Čučma

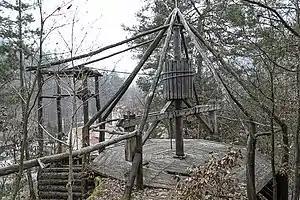
Replica of medieval mining device

In historical records the village was first mentioned in 1300. Before the establishment of independent Czechoslovakia in 1918, Čučma was part of Gömör and Kishont County within the Kingdom of Hungary. From 1938 to 1945, it was again part of Hungary as a result of the First Vienna Award.